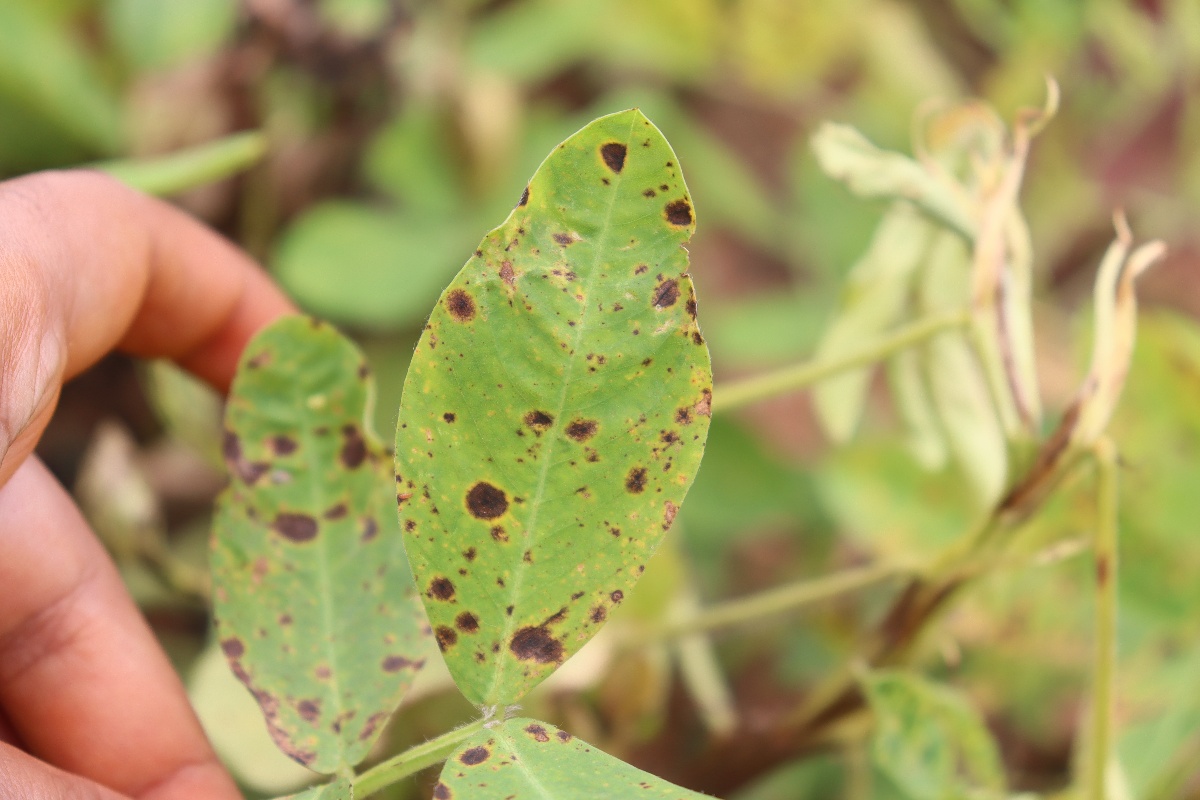
Label: late leaf spot